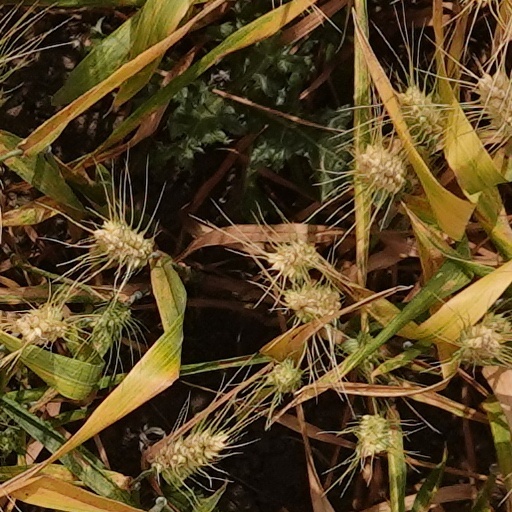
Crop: wheat